History of gambling in the United States

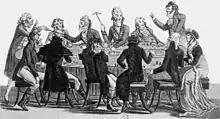
Caricature of gambling, showing a number of men — and one woman — at an early roulette table, ca. 1800.

Games of chance came to the British-American colonies with the first settlers. Attitudes toward gambling varied greatly from community to community, but there were no large-scale restrictions on the practice at the time. Colonies with conservative religious traditions (such as Puritanism in Massachusetts) tended to frown on gambling, which was sometimes prohibited or restricted by law.